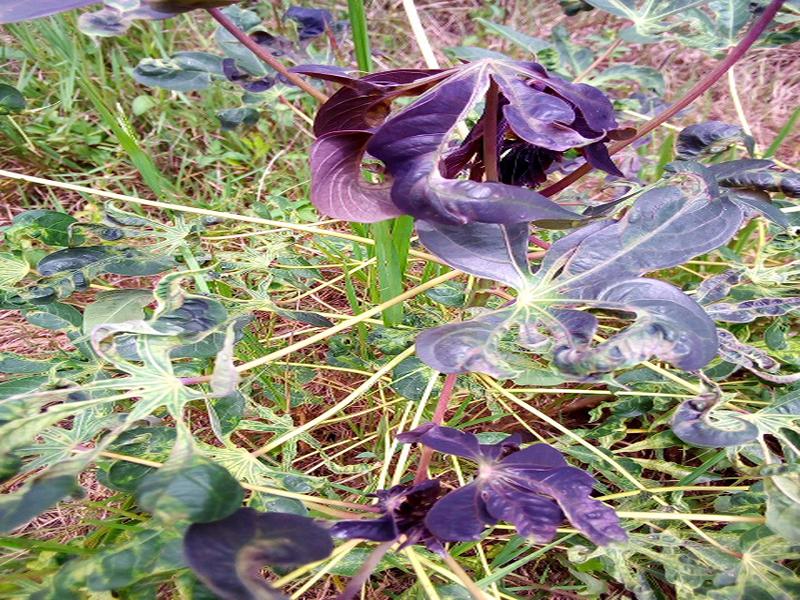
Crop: cassava
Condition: mosaic_disease